Northern Snake Range metamorphic core complex

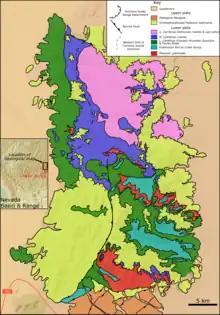
Geological map of the Northern Snake Range

The Northern Snake Range metamorphic core complex is a gently domed structure that forms the northern part of the Snake Range in Nevada. The metamorphic core complex consists of an upper plate of brittlely-faulted Cambrian to Permian mainly carbonate sedimentary rocks, unconformably overlain by Cenozoic volcanic and clastic rocks and separated from a lower plate of ductilely-deformed and metamorphosed Neoproterozoic to Cambrian sedimentary rocks, cut by Mesozoic to Cenozoic intrusions, by the intensely-deformed fault zone of the "Snake Range Detachment" (SRD). It was selected as one of the first 100 geological heritage sites identified by the International Union of Geological Sciences (IUGS) to be of the highest scientific value.